Tennis at the 2012 Summer Olympics – Women's doubles

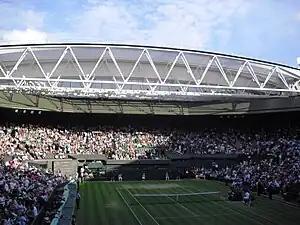
Centre Court Wimbledon 2009

Defending gold medalists Serena Williams and Venus Williams of the United States successfully defended their title, defeating the Czech Republic's Andrea Hlaváčková and Lucie Hradecká in the final, 6–4, 6–4 to win the gold medal in Women's Doubles tennis at the 2012 Summer Olympics. The Williams sisters did not drop a set en route to their third gold medal in doubles, becoming the first players in tennis history to win four Olympic gold medals, with the pairing also winning the doubles golds in 2000 and 2008, and Venus winning the 2000 singles and Serena winning the 2012 singles events. In the bronze medal match, Russia's Maria Kirilenko and Nadia Petrova defeated the United States' Liezel Huber and Lisa Raymond, 4–6, 6–4, 6–1.